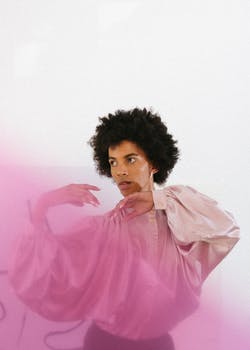
Label: No Watermark